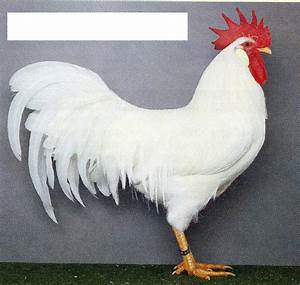
Label: gallina